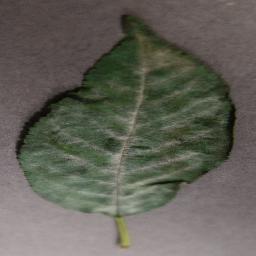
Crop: cherry
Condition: (including_sour)_powdery_mildew